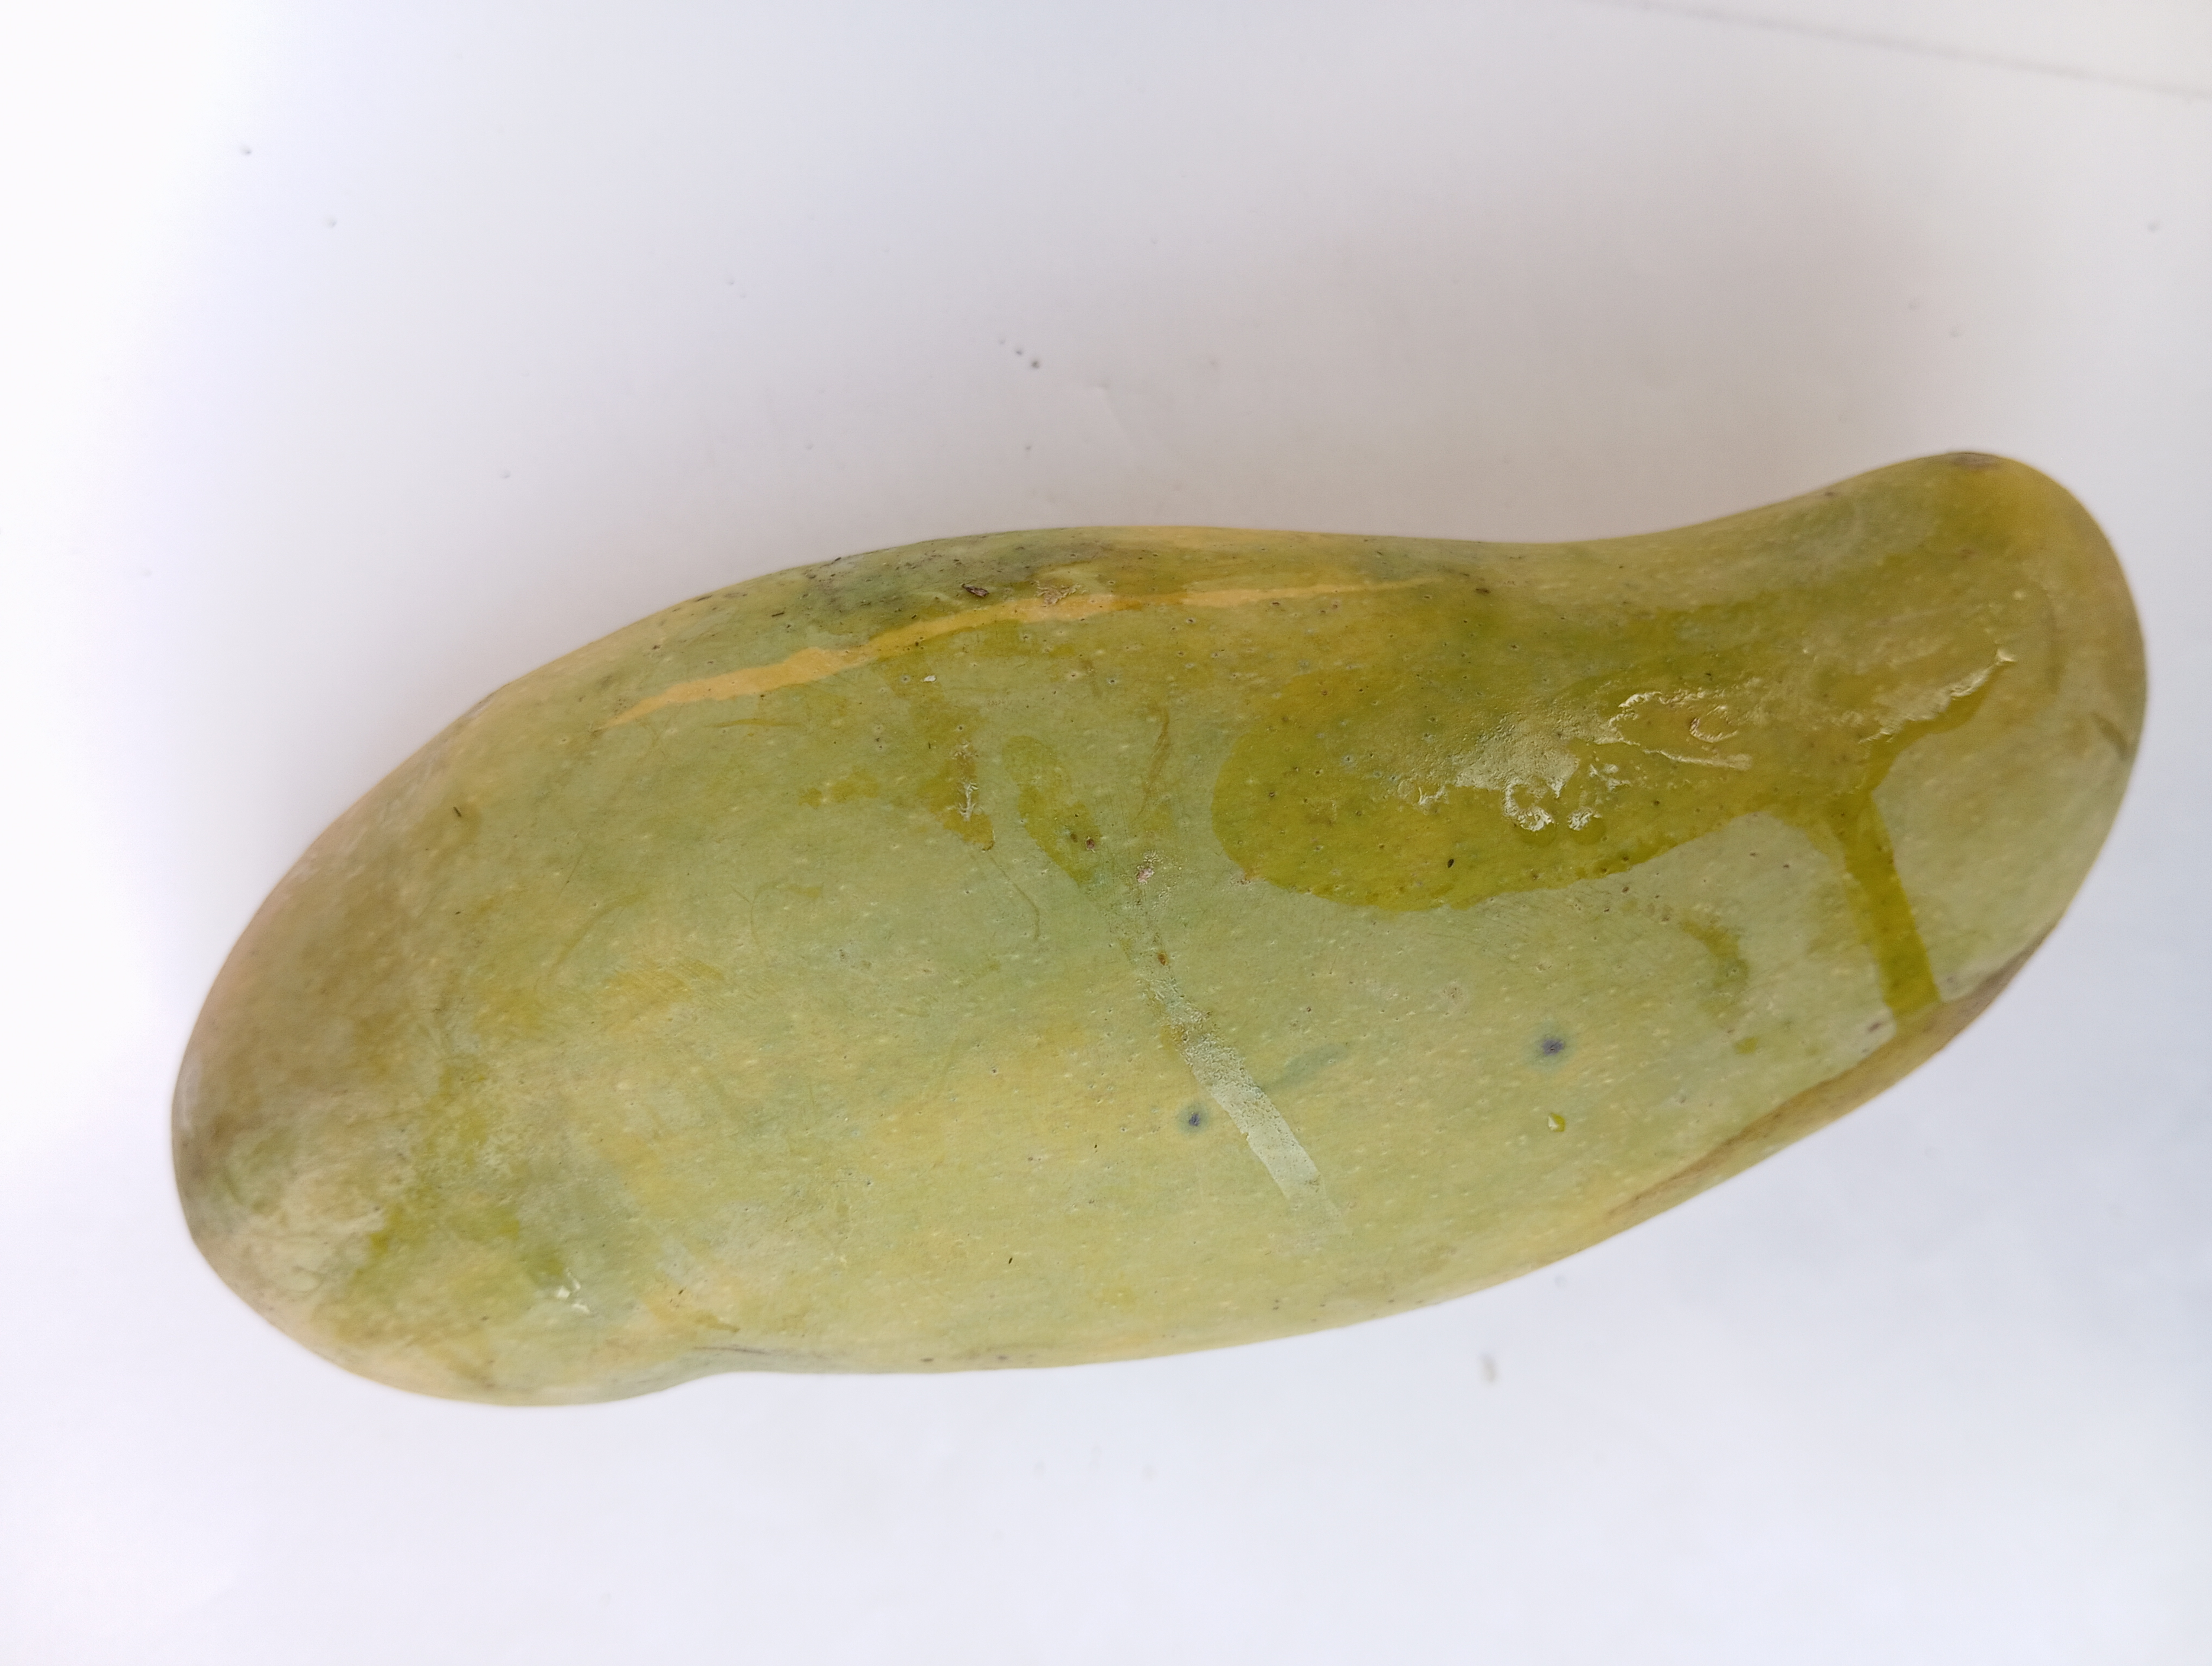
Mango variety: Banana